Tampa Bay Rowdies

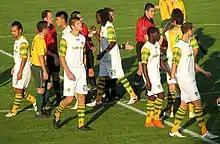
Tampa Bay taking the field in St. Louis, 2010

In January 2010, the club became known as "FC Tampa Bay" due to a legal dispute with sports apparel company Classic Ink over the merchandising rights to the Tampa Bay Rowdies name and related trademarks. The name was still used informally by the club until October 2010, when the team announced that it would not use the "Rowdies" nickname at all until the ongoing rights issue was resolved.